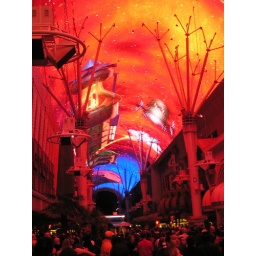
some movie on the roof over the street of the old part, was really cool